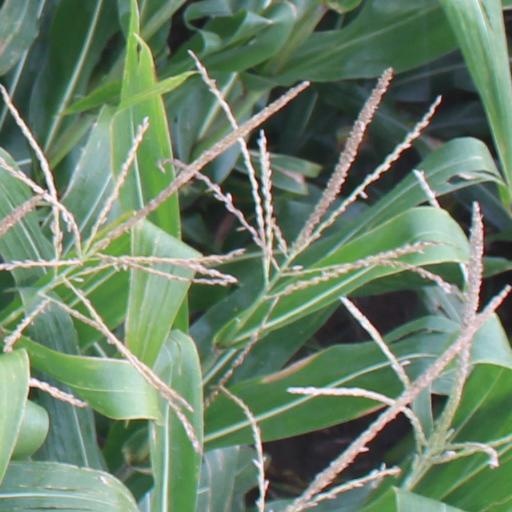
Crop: maize; corn